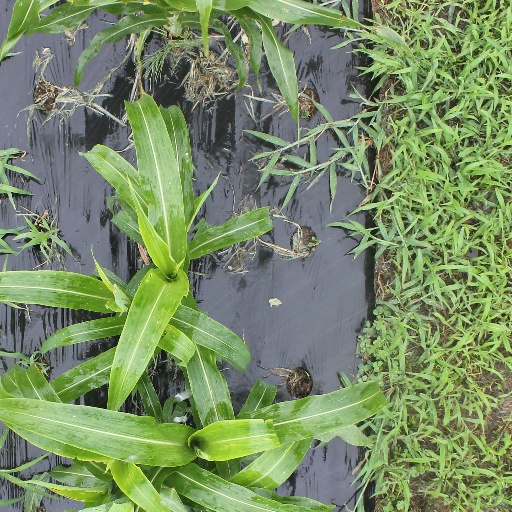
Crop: sorghum